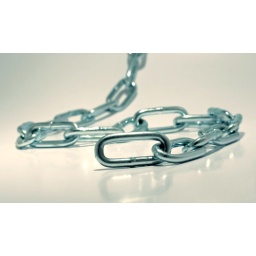
Shot in a diy light box lighten with a table light.